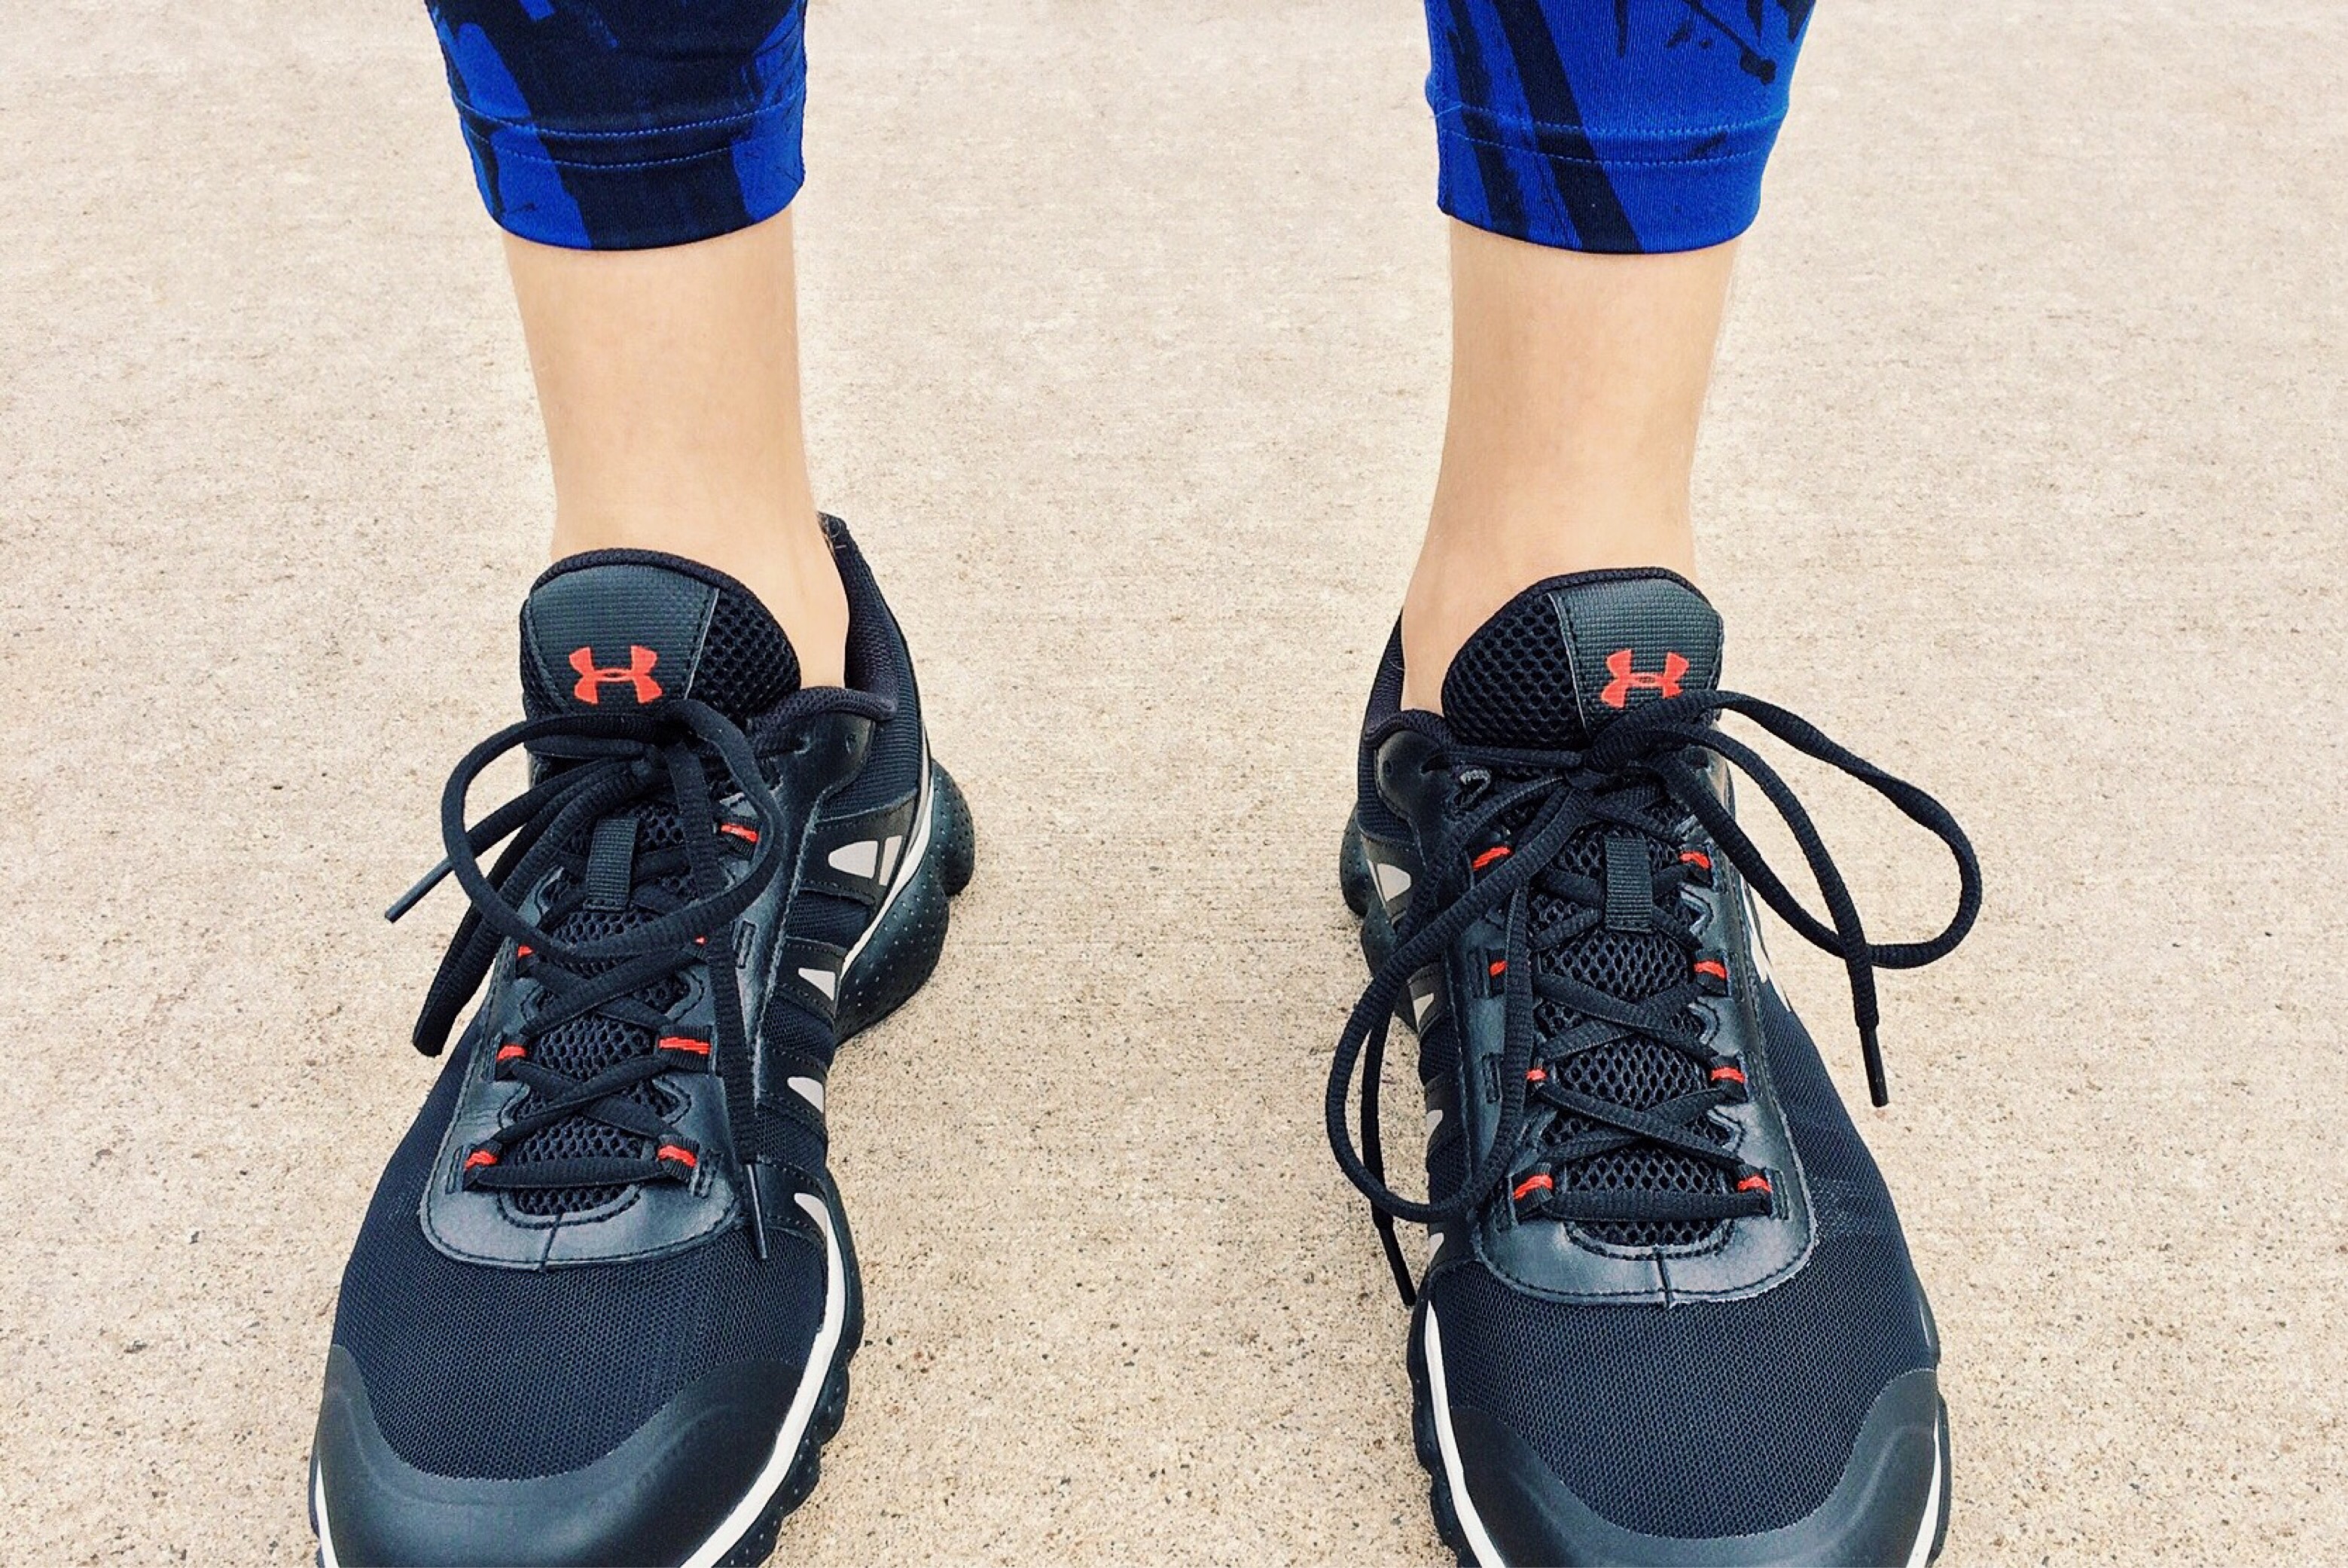
shoe, sport, feet, run, train, leg, spring, red, gear, training, fashion, blue, runner, exercise, fitness, workout, shoes, sneakers, footwear, athlete, high heeled footwear